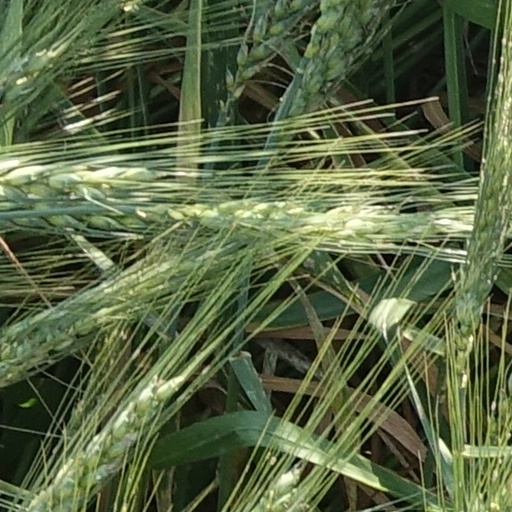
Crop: wheat